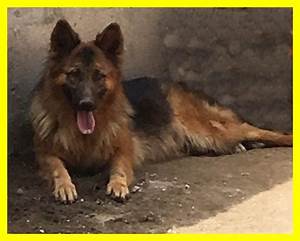
Label: cane